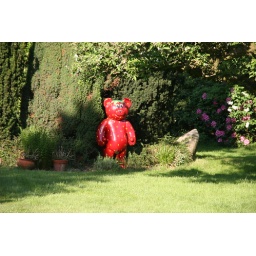
red bear in garden -strawberry shape